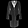
Label: Coat